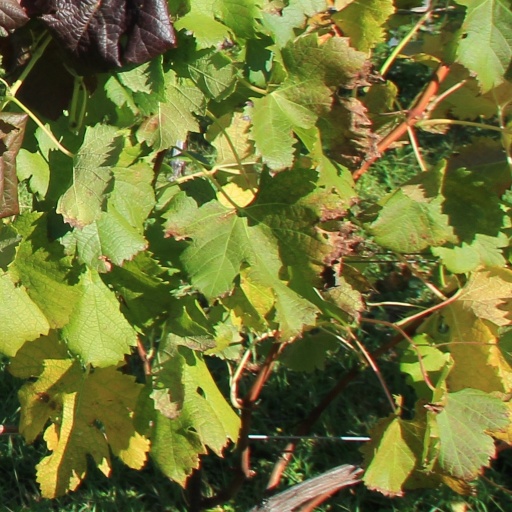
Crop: grape